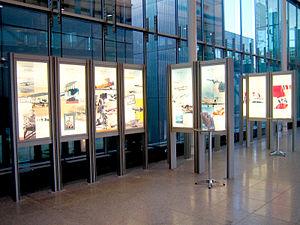
Exposition de photos concernant le 100ème anniversaire de l'aviation au Canada dans le nouveau secteur des départs vers les États-Unis à l'aéroport international Pierre-Elliott-Trudeau de Montréal (YUL) en septembre 2009.
L'aéroport international Pierre-Elliott-Trudeau de Montréal ou simplement Montréal-Trudeau, anciennement l'aéroport de Dorval, est le principal aéroport international de la ville canadienne de Montréal, au Québec. Situé à Dorval, dans l'agglomération de Montréal, il accueille le trafic passager de la ville, l'aéroport international Montréal-Mirabel, autre aéroport de la Communauté métropolitaine de Montréal, n'étant plus desservi que par des vols cargo depuis 2004.